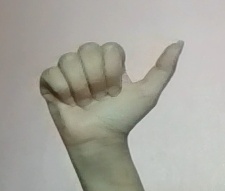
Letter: dhad